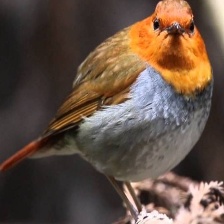
Species: JAPANESE ROBIN
Scientific name: ERITHACUS AKAHIGE
ImageNet parent category: robin